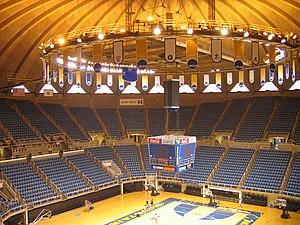
Le West Virginia University Coliseum ou WVU Coliseum est une salle omnisports située sur le campus de la West Virginia University à Morgantown en Virginie-Occidentale.